Hydrothermal vent

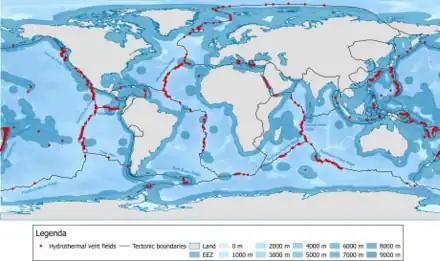
Distribution of hydrothermal vents

Rogers et al. (2012) recognized at least 11 biogeographic provinces of hydrothermal vent systems: